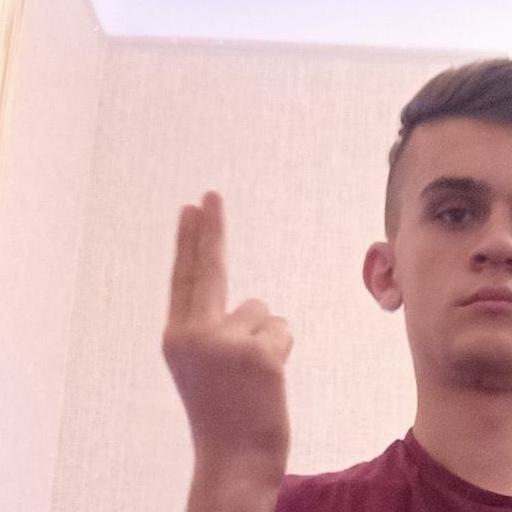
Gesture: two_up_inverted